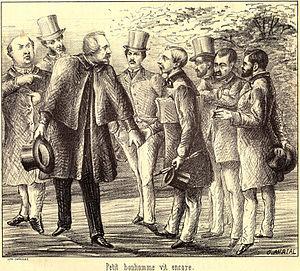
Fortuné Henry, directeur de l'hebdomadaire Panurge (à gauche avec son chapeau à la main) et Oscar Avrial, illustrateur de Panurge (à droite, les pinceaux à la main) après le procès de Carcassonne.
Fortuné Henry est né à Nîmes le 20 juillet 1821 et est mort à Paris le 28 mai 1882. Poète libertaire, journaliste et maroquinier, c'est une personnalité de la Commune de Paris.